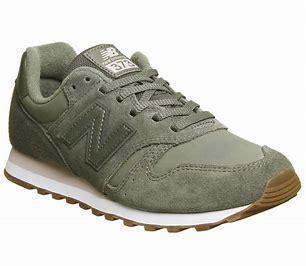
Brand: New
Model: Balance 373